Eoacmaea profunda

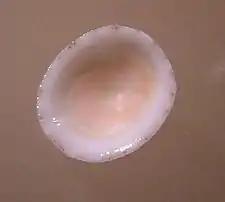
basal view

This species occurs in the Indian Ocean off Madagascar, Aldabra, the Mascarene Basin and Kenya.